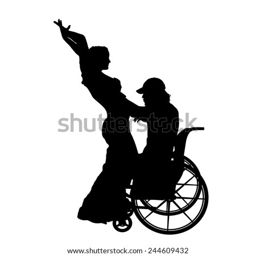
vector silhouettes man who is in a wheelchair with a girl .